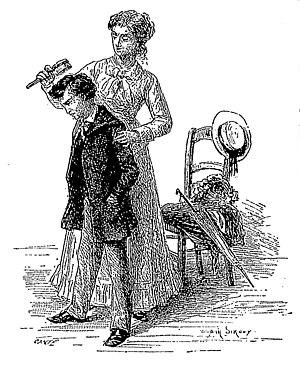
illustration du livre en djvu sur commons
Les Aventures de Tom Sawyer est le premier roman que Mark Twain écrit seul. Il est publié en 1876, d'abord en Angleterre en juin, puis aux États-Unis en décembre.